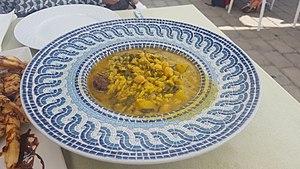
Le fenouil ou fenouil commun est une plante généralement vivace parfois bisannuelle de la famille des apiacées. Les variétés cultivées de cette espèce de fenouil sont utilisées en alimentation pour le renflement bulbeux et charnu de leurs feuilles imbriquées les unes dans les autres. Ce n'est pas un bulbe véritable. Cette plante s'est naturalisée à travers le monde principalement dans les biomes au climat méditerranéen.